Advance Wars: Days of Ruin

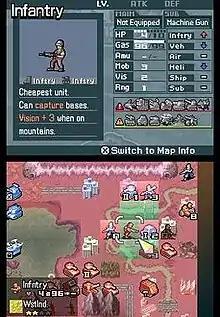
Gameplay in "Days of Ruin"

The entire cast from the previous games has been replaced with new characters. CO powers have been toned down, and no longer affect all units or the whole map. Tag powers from "Dual Strike", which allowed players to move twice in one turn, have been removed. Players gain CO powers much later in the campaign than in previous games, and they have a much less significant role in overall gameplay.